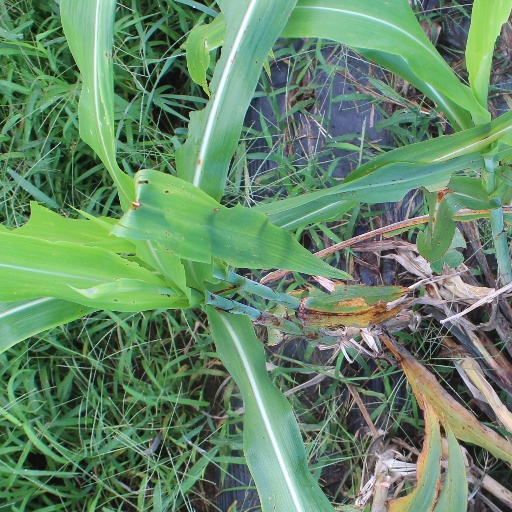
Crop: sorghum